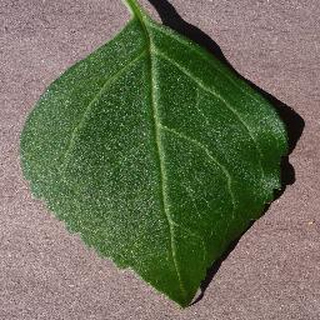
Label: healthy_cherry